Shanghai French Concession

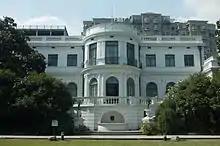
Official residence of the president of the Municipal Council

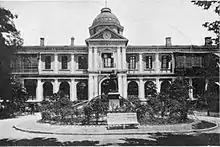
The first French Municipal Council building on "rue du Consulat", c. 1908

The chief French official in charge of the French Concession was the Consul-General of France in Shanghai. While the French initially participated in the Municipal Council of the International Settlement, in 1862 a decision was made to exit the Municipal Council to preserve the French Concession's independence. From then on, a day-to-day governance was carried out by the Municipal Administrative Council ("conseil d'administration municipale"). The council's offices were originally on "rue du Consulat", the "high street" or "rue principale" of the original concession. In 1909, a new building was completed on "Avenue Joffre". This building is now part of a shopping centre.